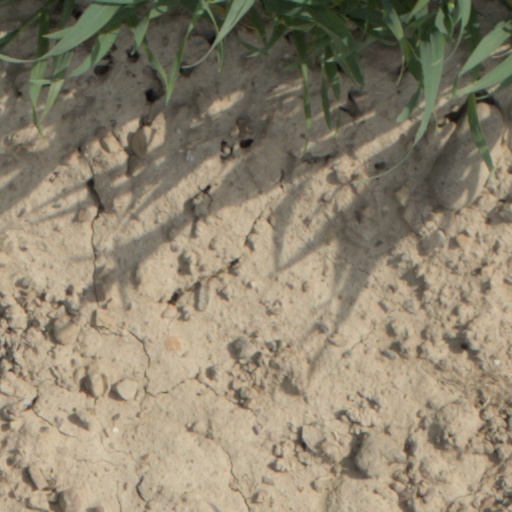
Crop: wheat